Coach New York

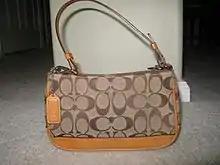
Coach purse with the signature monogram C

Lewis Frankfort has been involved with Coach for more than 30 years. He was named chairman and CEO in 1995, and in 2014 became executive chairman. During 2000, he oversaw Coach's transition to a publicly traded company listed on the NYSE and in 2011, became the first American issuer to list on the Stock Exchange of Hong Kong.